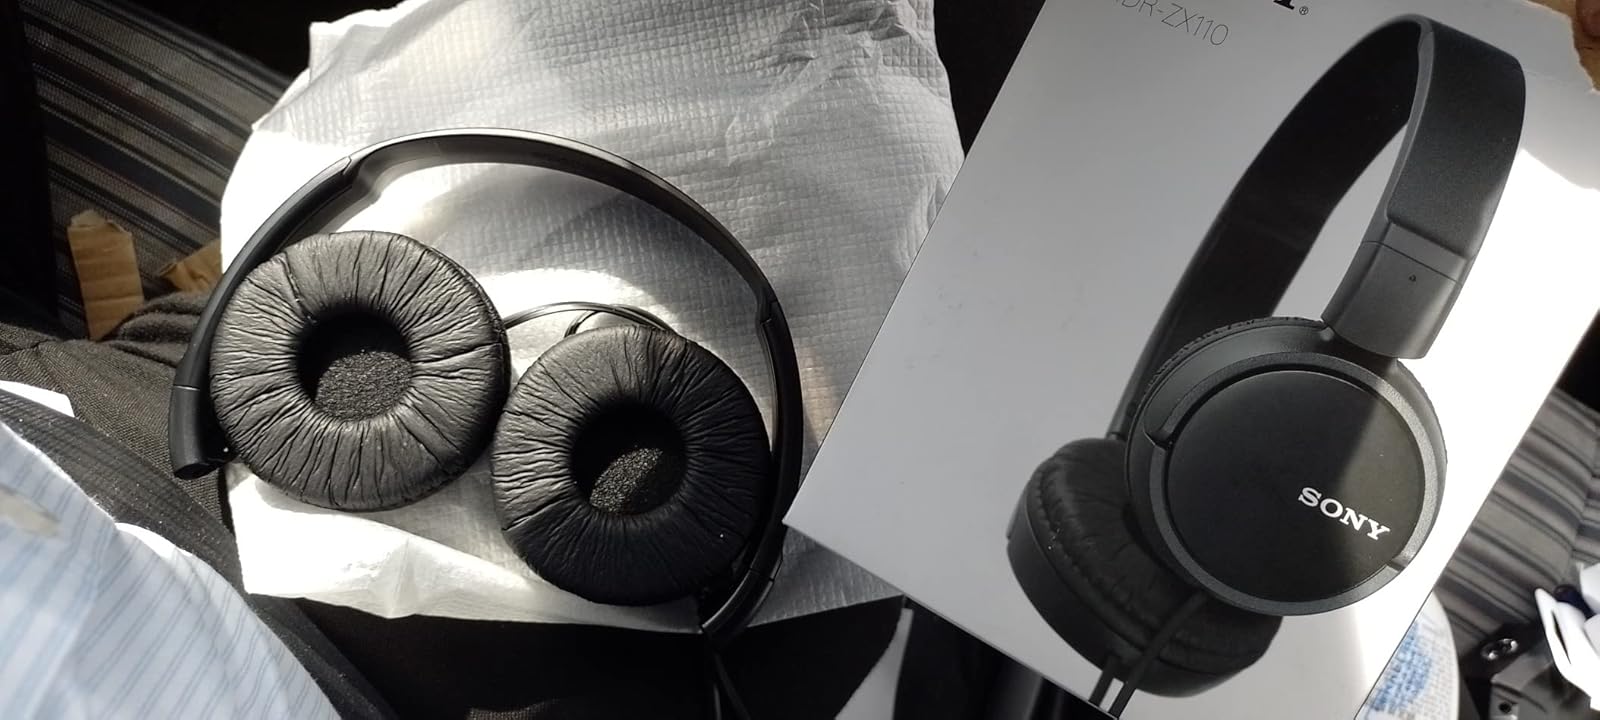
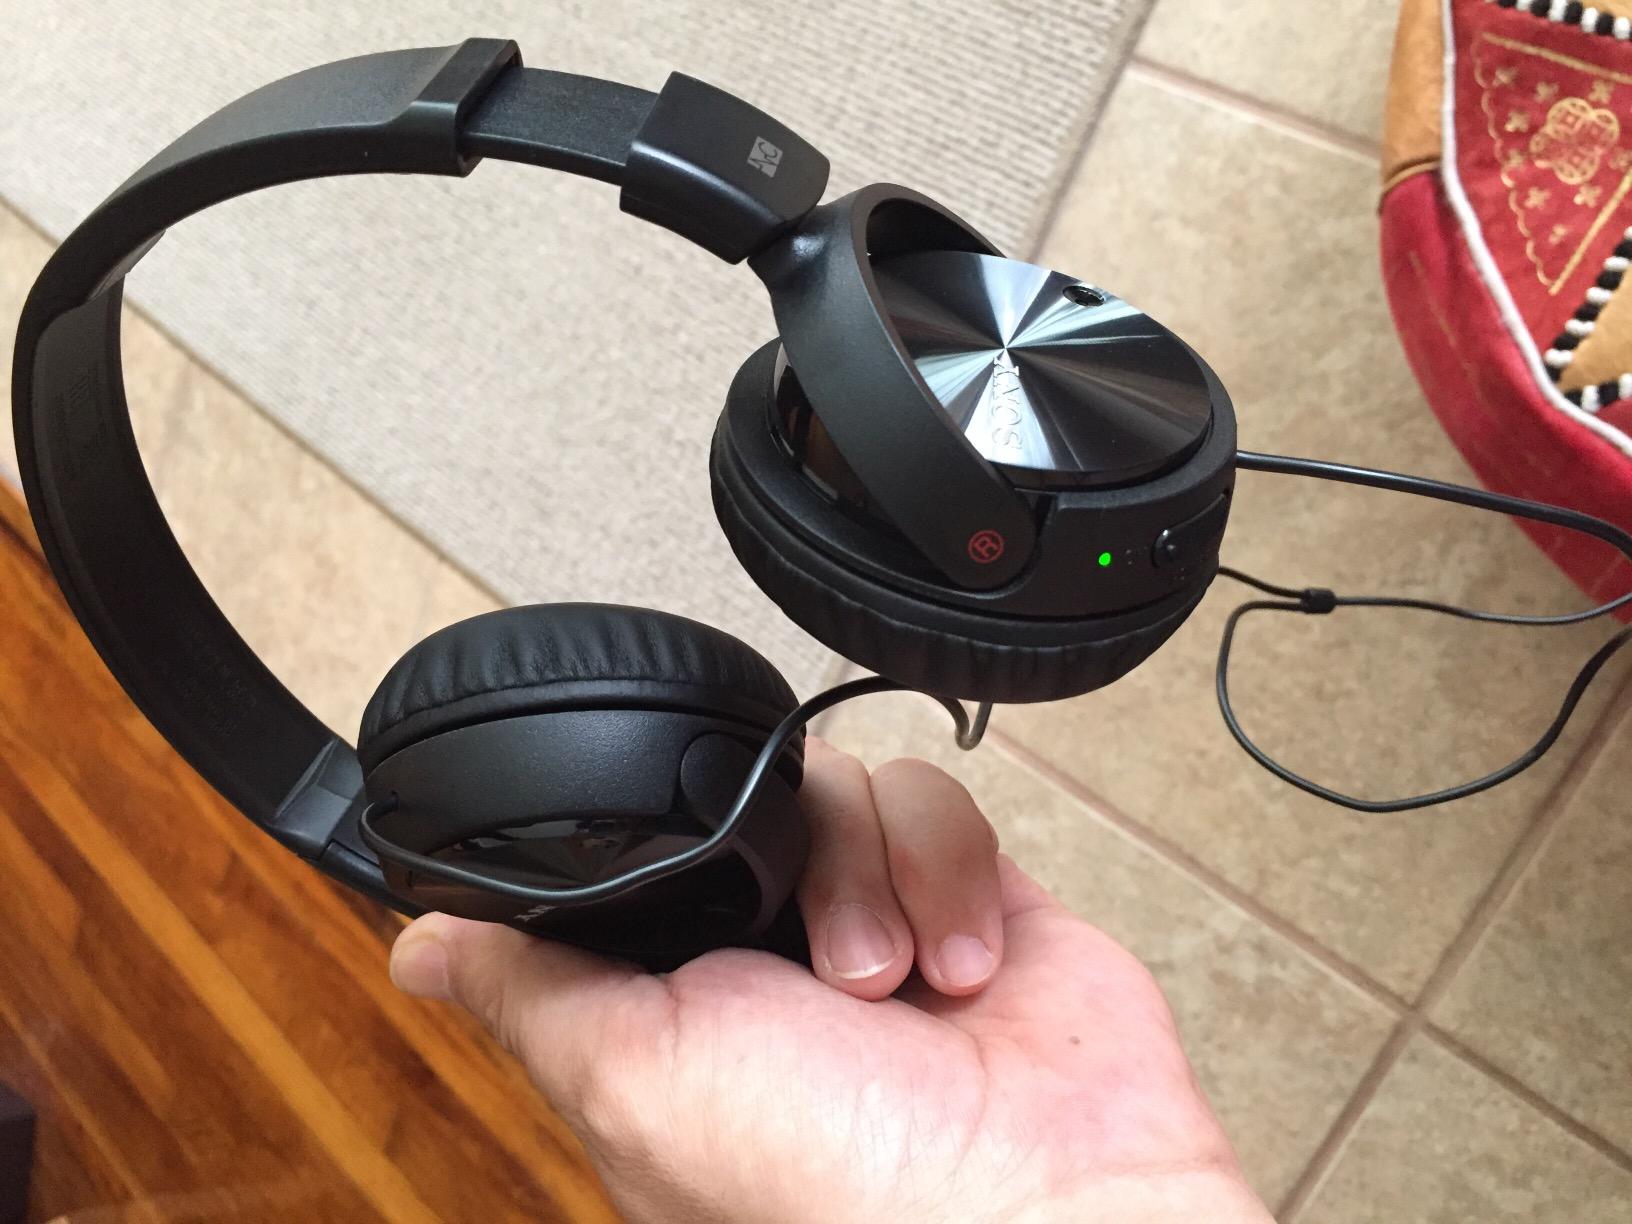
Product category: headphones
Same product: yes